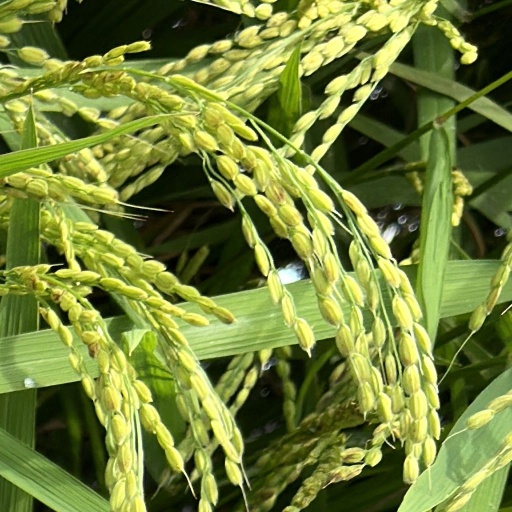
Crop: rice